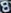
Number: 8